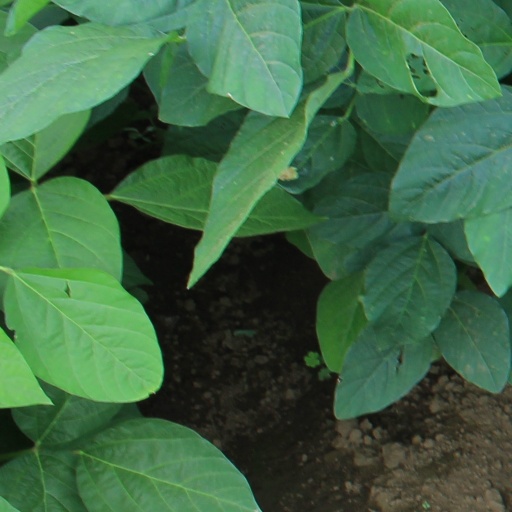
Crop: soybean